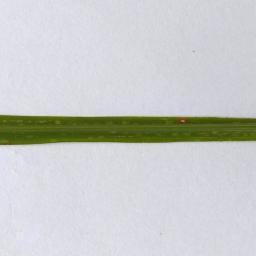
Label: Rice___Leaf_Blast